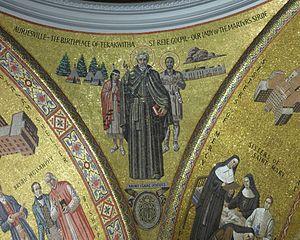
Auriesville est un hameau de Glen dans le comté de Montgomery. À l'époque de la Nouvelle-France, ce lieu était un village iroquois nommé Ossernenon.
Saint Isaac Jogues, né à Orléans le 10 janvier 1607 et mort à Ossernenon le 18 octobre 1646, est un missionnaire jésuite français parti évangéliser les Amérindiens d'Amérique du Nord. Il fait partie du groupe des martyrs canadiens canonisés le 29 juin 1930 par le pape Pie XI. Il est commémoré le 18 octobre, collectivement le lendemain, et au Canada le 26 septembre.